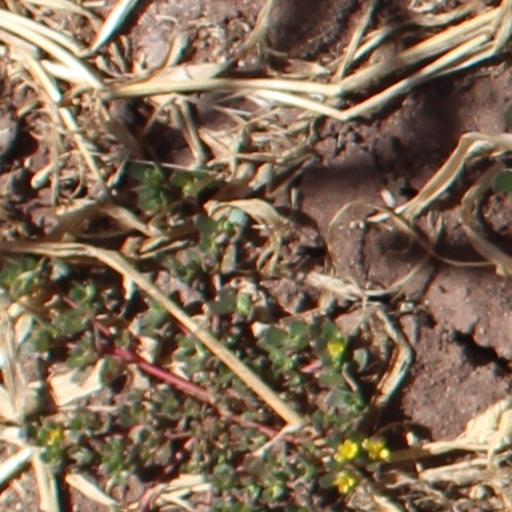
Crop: wheat